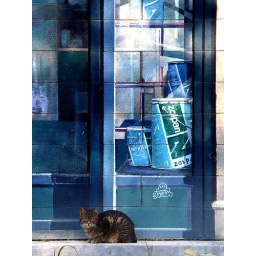
boundary wall in barcelona cat infront of the fake door